Schwarzenacker Roman Museum

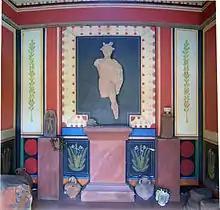
Interior of the Gallo-Roman Temple, Schwartzenacker

Römermuseum Schwarzenacker (Schwarzenacker Roman Museum) is an archaeological open-air museum in Schwarzenacker, a district of Homburg, Saarland, Germany. The museum was constructed by archaeologist Alfonso Kolling, who also led the archaeological excavations at the site. Current director is Klaus Kell.